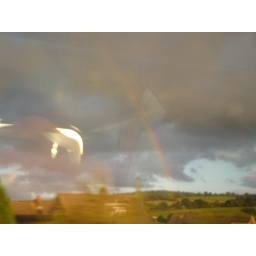
the view from the train window around Dawlish